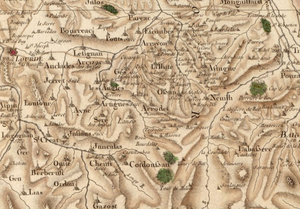
Extrait de la carte de Cassini (Collection «
Ourdis-Cotdoussan est une commune française située dans le département des Hautes-Pyrénées, en région Occitanie.
Cheust est une commune française située dans le département des Hautes-Pyrénées, en région Occitanie.
Lugagnan est une commune française située dans le département des Hautes-Pyrénées, en région Occitanie.
Geu est une commune française située dans le département des Hautes-Pyrénées, en région Occitanie.
Gez-ez-Angles est une commune française située dans le département des Hautes-Pyrénées, en région Occitanie.
Juncalas est une commune française située dans le département des Hautes-Pyrénées, en région Occitanie.
Escoubès-Pouts est une commune française située dans le département des Hautes-Pyrénées, en région Occitanie.
Berbérust-Lias est une commune française située dans le département des Hautes-Pyrénées, en région Occitanie.
Saint-Créac est une commune française située dans le département des Hautes-Pyrénées, en région Occitanie.
Ossun-ez-Angles est une commune française située dans le département des Hautes-Pyrénées, en région Occitanie.
Ger est une commune française située dans le département des Hautes-Pyrénées, en région Occitanie.
Les Angles est une commune française située dans le département des Hautes-Pyrénées, en région Occitanie.
Arcizac-ez-Angles est une commune française située dans le département des Hautes-Pyrénées, en région Occitanie.
Jarret est une commune française située dans le département des Hautes-Pyrénées, en région Occitanie.
Ourdon est une commune française située dans le département des Hautes-Pyrénées, en région Occitanie.
Ousté est une commune française située dans le département des Hautes-Pyrénées, en région Occitanie.
Le canton de Lourdes-Est est un ancien canton français situé dans le département des Hautes-Pyrénées et la région Midi-Pyrénées. En application du redécoupage cantonal de 2014 en France, le canton de Lourdes-Est se retrouve désormais dans le canton de Lourdes-2, qui correspond à l'ancien canton de Lourdes-Est augmenté de la commune d'Adé.
Arrayou-Lahitte est une commune française située dans le département des Hautes-Pyrénées, en région Occitanie.
Arrodets-ez-Angles est une commune française située dans le département des Hautes-Pyrénées, en région Occitanie.
Gazost est une commune française située dans le département des Hautes-Pyrénées, en région Occitanie.
Sère-Lanso est une commune française située dans le département des Hautes-Pyrénées, en région Occitanie.
Neuilh est une commune française située dans le département des Hautes-Pyrénées, en région Occitanie.
Artigues est une commune rurale française de montagne, située dans le département des Hautes-Pyrénées en région Occitanie. Elle fait partie du massif des Pyrénées.